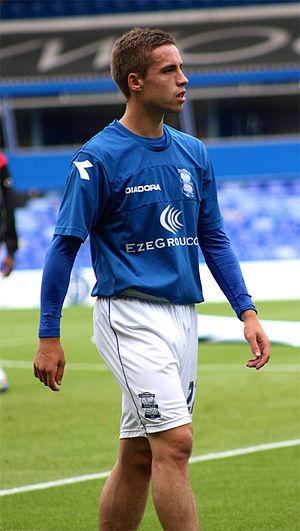
Mitch Hancox, né le 9 novembre 1993 à Solihull, est un footballeur anglais. Il évolue au poste de défenseur gauche avec le club de Harrogate Town, prêté par Solihull Moors.